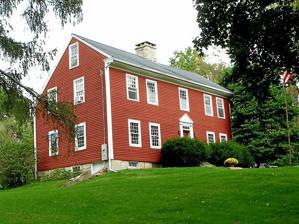
Building: Avery Homestead
Country: United States of America
Year built: 1696
Historic house in Connecticut, United States For other similarly named Avery homes, see Avery House (disambiguation) . United States historic place Avery Homestead U.S. National Register of Historic Places Show map of Connecticut Show map of the United States Location 20 Avery Hill Rd, Ledyard, Connecticut Coordinates 41°27′07″N 72°02′49″W / 41.45194°N 72.04694°W / 41.45194; -72.04694 Area 22 acres (8.9 ha) Built Circa 1696 Architectural style Colonial NRHP reference No. 92001614 Added to NRHP December 14, 1992 The Avery Homestead is a two-story Colonial -style home in Ledyard, Connecticut that was built circa 1696. Evidence suggests that the house may have begun as a single-story, one-room house and later expanded to a two-story, two-room house by 1726. The house underwent major additions and renovations by Theophilus Avery and later his grandson, Theophilus Avery. In the mid-1950s, Amos Avery began a decade-long restoration effort to return the house to its 18th-century appearance. The Avery Homestead is historically significant as a well-preserved example of an 18th-century farmhouse with fine craftsmanship. The home is also historically important because more than twelve generations of the Avery family have resided there over the course of three centuries. The Avery Homestead was listed on the National Register of Historic Places in 1992. Overview The Avery Homestead is located on the west side of Ledyard, Connecticut and faces south on Avery Hill Road. The house overlooks 100 acres (40 hectares) of stone-walled pasture land that extends south to Stoddards Wharf Road. The two-story house has a shed to the immediate east and a two-story barn to the southeast. Past the barn is a farm pond that is located in a small valley formed by Billings-Avery Brook. The brook extends west for a mile (about 1.6 km) before joining the Thames River . Design The Avery Homestead is a two-story Colonial -style house that is believed to have been originally constructed around 1696. The main block of the house is built in the double cube of the Georgian style . It is unknown if the house originally began as a one-room one-story house with the original structure having been on the current east-end of the main block. The expansion and alteration of houses in this way was common in Ledyard and tool markings and different fenestration patterns are supporting evidence for this theory. The strongest evidence is the pitsaw marks found on the chimney girts in the hall and parlor, exposed framing and sheathing has markings consistent with a water-powered up-and-down saw. It is certain that the house had achieved its two-story and two-room appearance by 1726 due to its parlor being used as a meeting room for church services. Further evidence in the construction of the fireplace flues which indicates that the main block of the house was completed prior to the American Revolution . Around 1780, the main house was extended by 5 feet (1.5 m) in the rear during a two-story addition that gives the house a slight saltbox appearance. This changes were made while under the ownership of Theophilus Avery. Around 1870, under the ownership Theophilus Avery's grandson, also Theophilus Avery, the original kitchen ell was removed from the building and became a separate building to the east of the house. The new and present ell that was constructed served as an open shed until 1965 when it was converted to a shop and office. The framing of the house is unusual because it has "longitudinal summer beams extending from the end girts to the chimney girts in both the hall and the parlor. Corner and intermediate posts are flared in gunstock pattern. The walls are sheathed with vertical planking except in the attic gables , where the planks are laid horizontally, alternating the taper. Framing is cased in the parlor and exposed in the hall, where the summers are adzed and roughly chamfered ." The attic construction is conventional with equally spaced rafters that have mortise and tenon joints at the ridge. This type of construction indicates that the conventional principal rafter or purlin framing may not have been used in Ledyard during that time. The low granite block foundation of the house is more exposed on the west side of the house, allowing for a full-height door exiting from the cellar. The stone stack supports four fireplaces that each support the hall, hall chamber, parlor and the cellar. Also there is a smoke chamber in the stack in the attic. The original kitchen, now in the hall, features a large fireplace with bake oven in the rear wall of the firebox. The attic once housed a large loom that was later moved down to the west side of the cellar. Amos G. Avery, who owned and restored the house prior to its 1992 National Register of Historic Places listing, removed an 1871 Victorian balustrade on the front staircase installed by the second Theophilus Avery. The main barn is oriented on a north–south axis and has a conventional bent framing and sheathed with vertical boards. It is believed that the addition of a cupola with a hip roof may have been a later addition to the barn. Photos dating from 1870 confirm its age, but the date of construction for the barn cannot be determined, but it may date from the 18th century. The former ell of the house was converted in a shed and dates to around 1780. Owners More than twelve generations of the Avery family have resided in the Avery Homestead. The original house was constructed about 1696 by William Morgan, around the time of his marriage to Margaret Avery. The two were descendants of James Morgan and James Avery respectively. The house passed to Deacon William Morgan Jr. who used the house to conduct church services from 1726, when North Groton became a separate parish, and lasted until the completion of a meetinghouse. Deacon William Morgan Jr. sold the house to John Wood in 1745. Nine years would pass before it would be reacquired by the Avery family in 1754. Theophilus Avery, the first, owned the house from 1757 to 1798. The second Theophilus Avery possessed the house from 1852 to 1880. Amos G. Avery acquired the house in 1946 from his father. In 1970, Amos Avery donated 100 acres of land to the Mashantucket Land Trust and kept the surrounding 40 acres. Amos Avery also restored the house to a  "more or less" 18th-century appearance through a decade-long restoration effort. The restoration effort began in the mid-1950s when he poked a hole in the ceiling and felt the molding, spurring his desire to see what was underneath. The ceiling was removed and the room was restored and then it moved to the next room. Avery removed plaster off the fireplaces, replaced the wide floor boards and replicated the wainscotting . Upon Amos Avery's death in July 1998, aged 96, the house passed to his oldest son Edward. Many historical artifacts were put up for auction, including 12 wicker baskets of Mohegan or Pequot origin, which were bid on by the Mashantucket Pequot Museum . Importance The Avery Homestead is historically significant as a "rare survival of a late-seventeenth and early eighteenth-century farmstead, a significance enhanced by the exceptional integrity of its rural setting. The picturesque interrelationship of the house, farmyard, and outbuildings, which is set off by the broad sweep of the associated pasture and crop land, is especially evocative of eighteenth-century lifeways." Believed to be the oldest building in Ledyard, the Avery Homestead is marked by its fine craftsmanship and state of preservation. The Avery Homestead is also historically important due to its ties to the Avery family. The Avery family has owned the house for three centuries save for a brief nine-year period, from 1745 to 1754. The Avery Homestead was added to the National Register of Historic Places in 1992. Plaque A historical plaque awarded to Avery indicates that it is the oldest house in Ledyard and states its date from 1720, but evidence suggests it to be older. This plaque was part of a statewide funded campaign by the State of Connecticut for the 350th anniversary of the state's founding. Disagreements over the program were widespread due to the difficulty in dating the homes by craftsmanship and the lack of documentation to prove it. Ledyard recognized the Avery Homestead because of the documentation possessed by Amos G. Avery. See also List of the oldest buildings in Connecticut National Register of Historic Places listings in New London County, Connecticut References